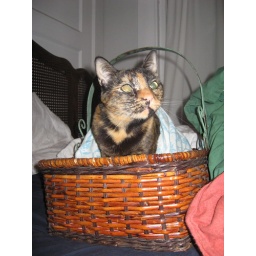
I found this basket on the street and Swine has become obsessed with hanging out in it.